Everett Busch

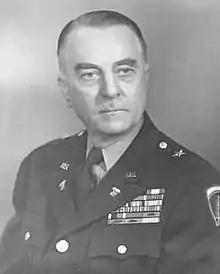

Everett Busch (14 March 189331 March 1985) was a United States Army general who served in World War I and World War II. During World War II he was the quartermaster of General George S. Patton's Third United States Army. After the war he served as the commandant of the Quartermaster Center and School.